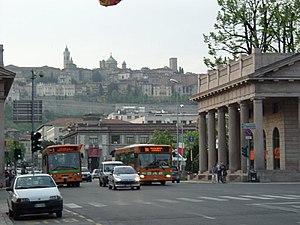
Bergame est une ville italienne, d'environ 122 000 habitants, capitale de la province du même nom, située en Lombardie, région de la plaine du Pô, à environ 50 km au nord-est de Milan.